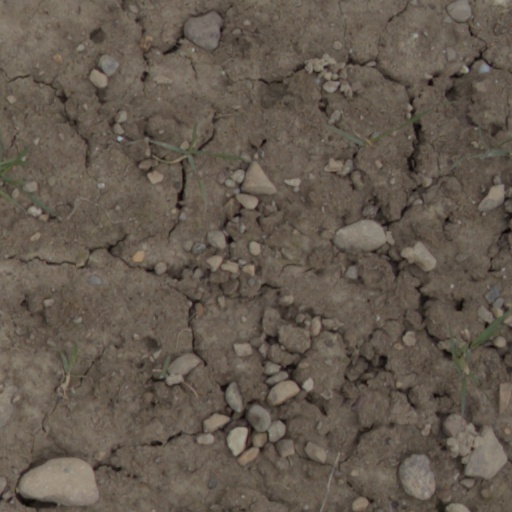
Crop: wheat